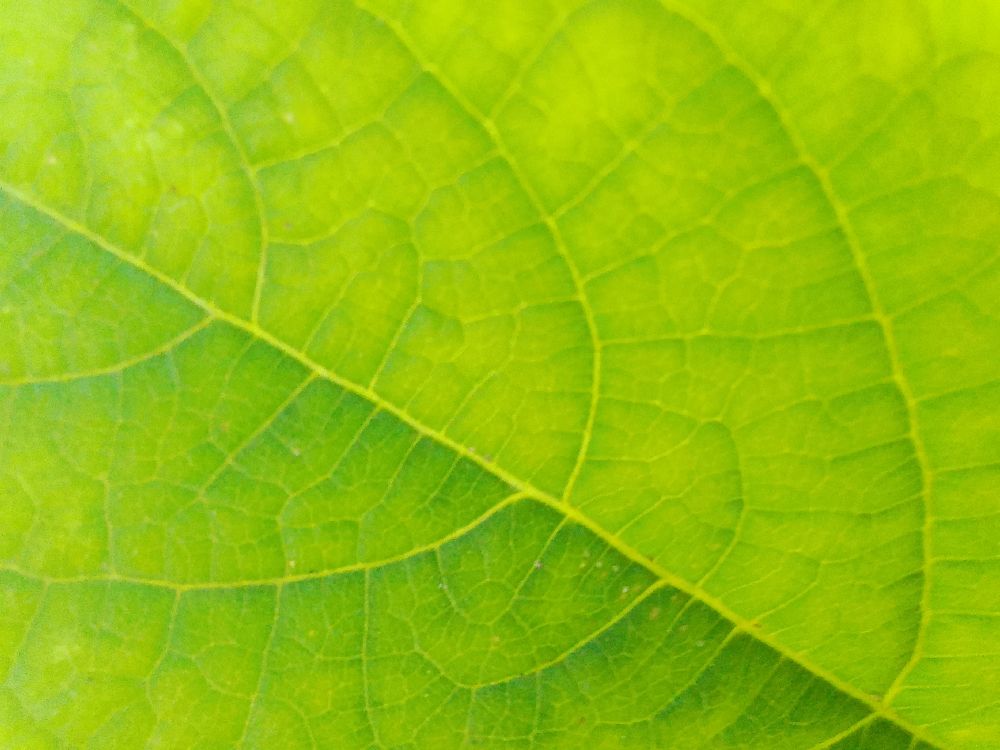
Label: healthy